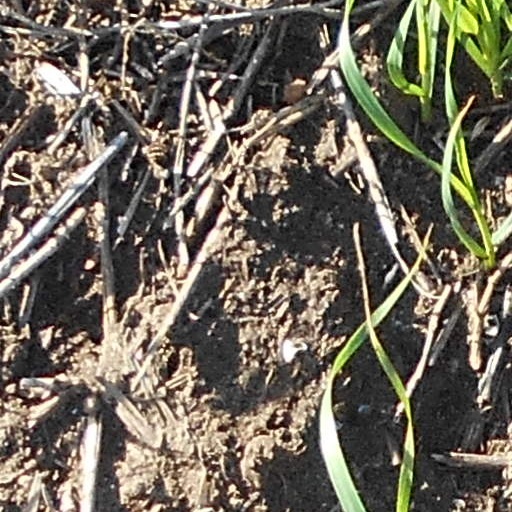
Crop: wheat